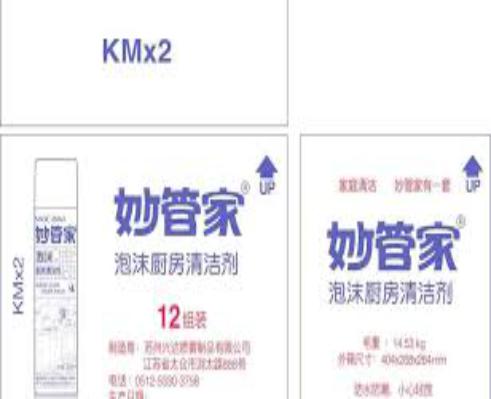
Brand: magicamah
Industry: Necessities